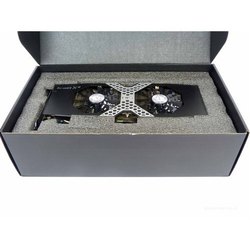
Label: cardboard